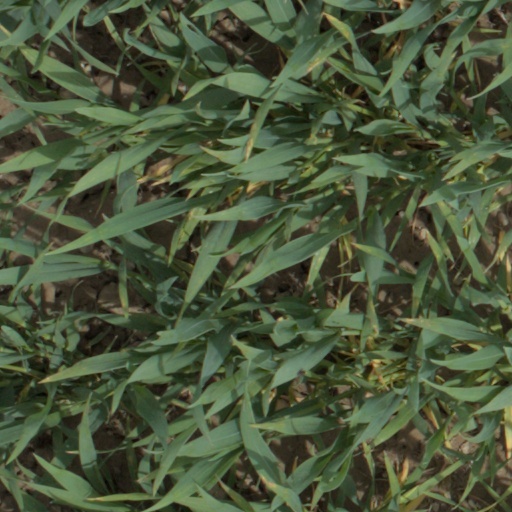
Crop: wheat